Question: Please indicate a possible affordance area of the hold_book that can be used for holding
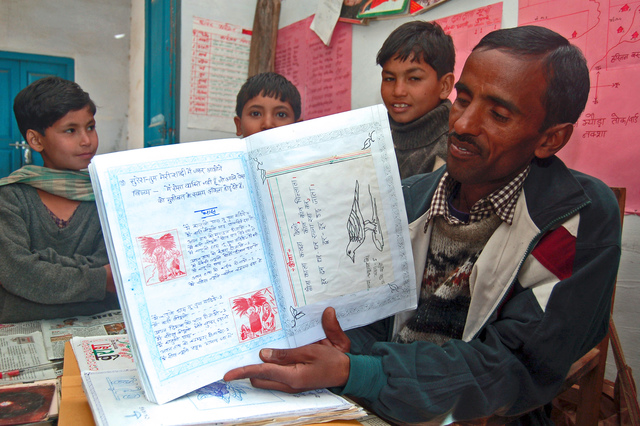
Answer: [88.5, 105, 419.5, 407]